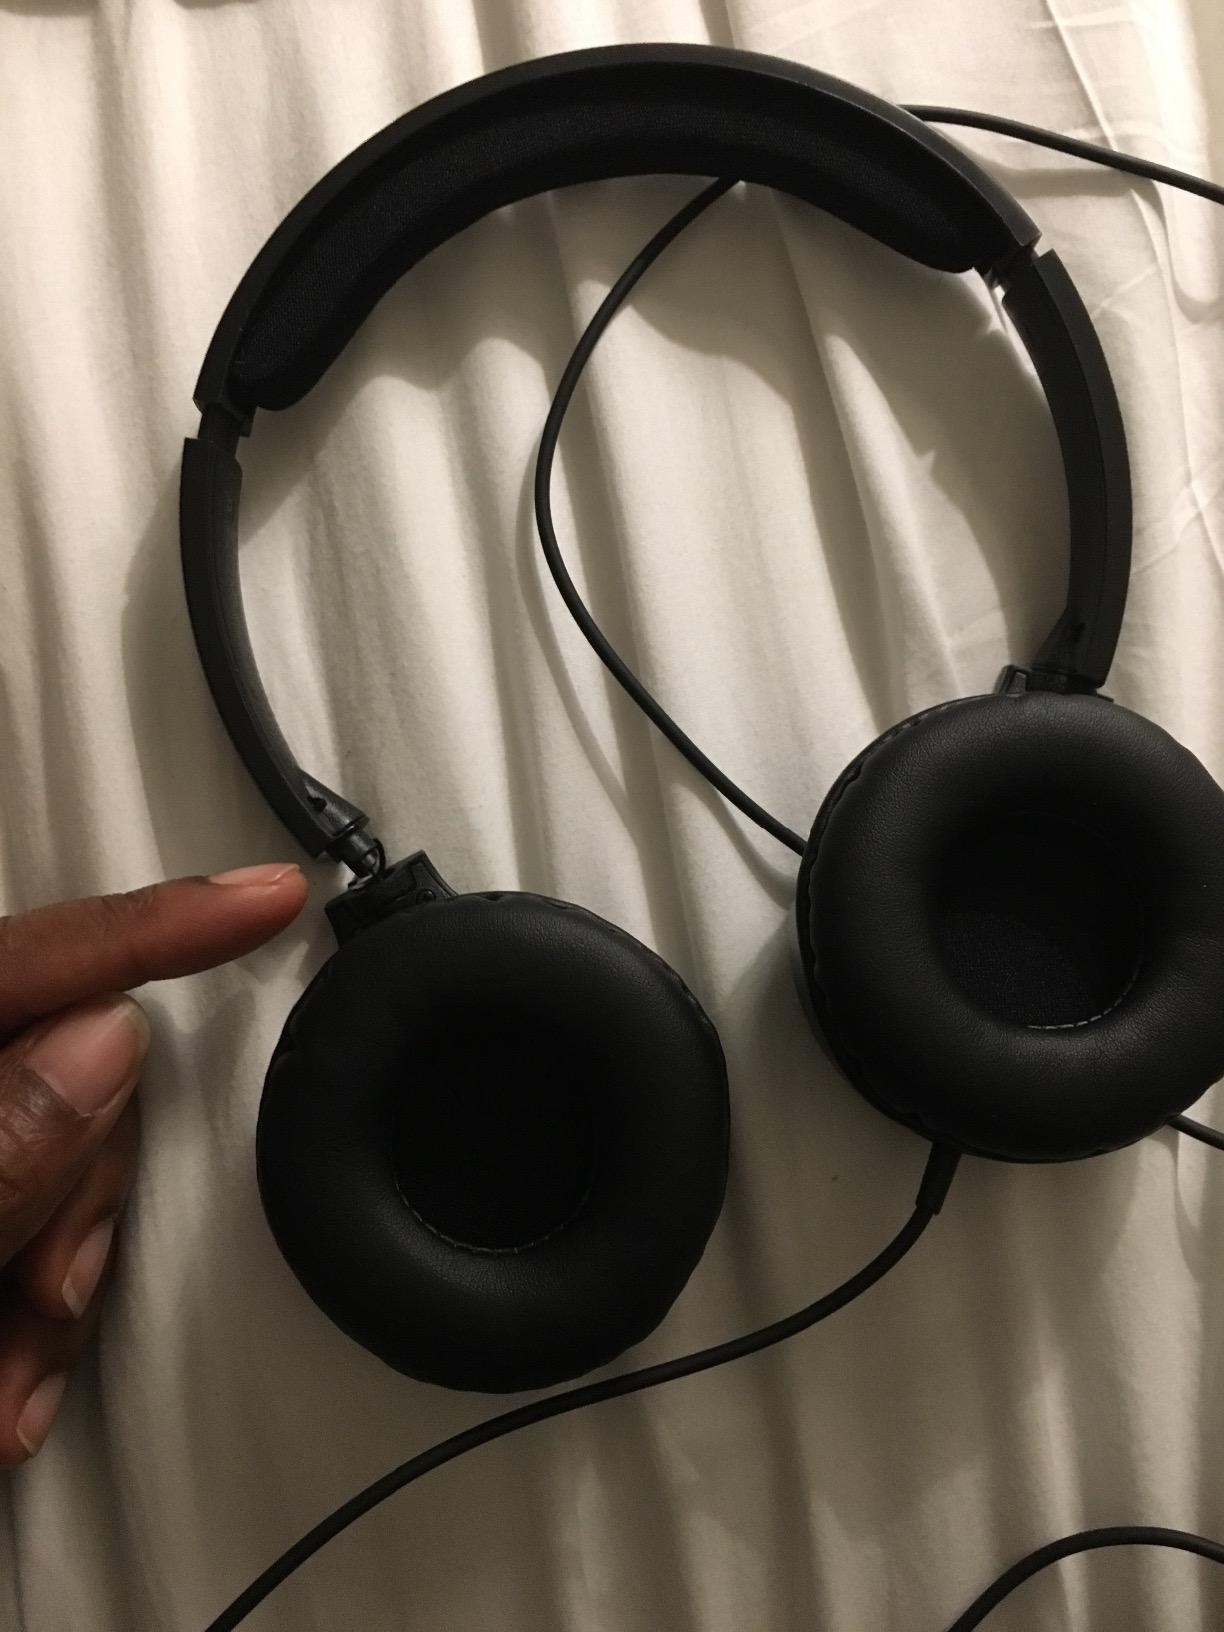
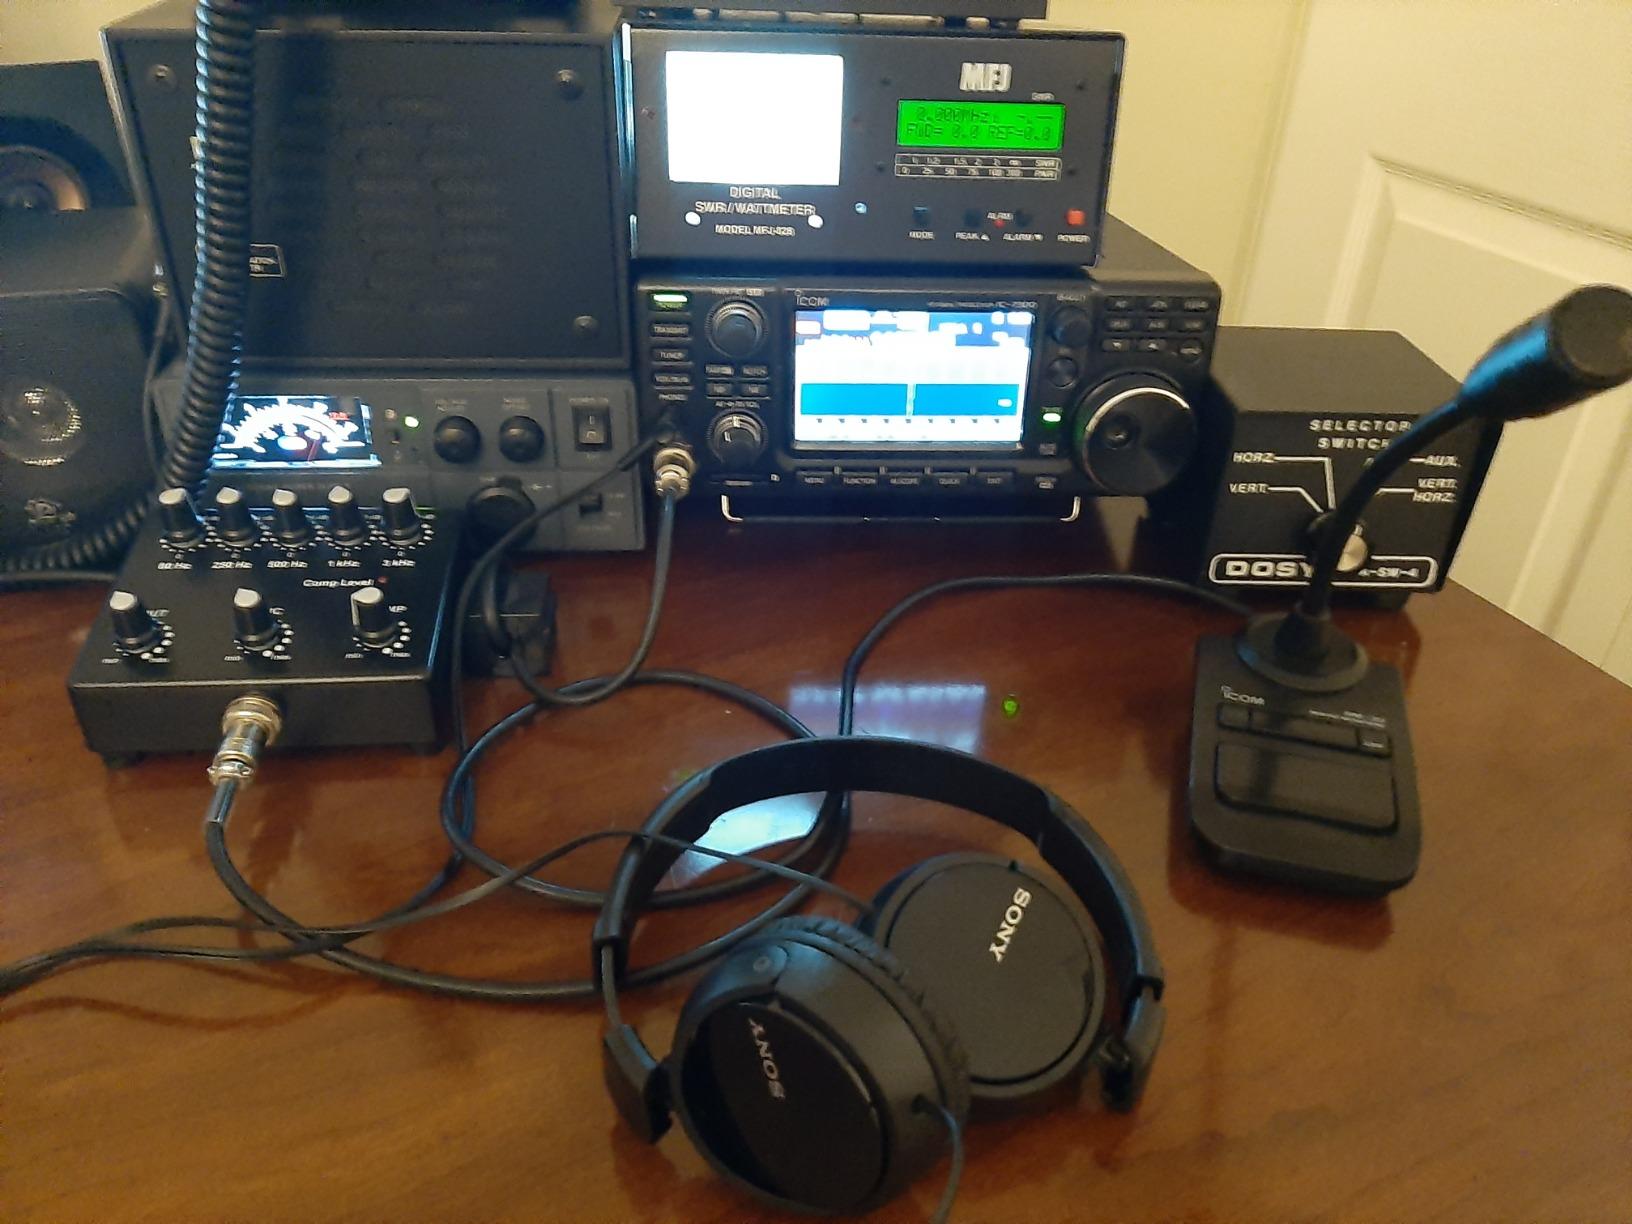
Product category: headphones
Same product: no